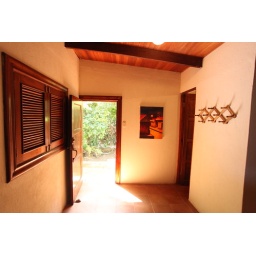
Private door and bathroom door in main house bedroom